Andreas Palaiologos

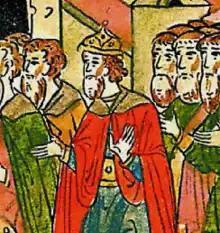

The financial troubles which would persist throughout Andreas's life began shortly after Cardinal Bessarion died in 1472. By 1475, at the age of 22, Andreas had begun offering to sell his claims to the imperial thrones of both Constantinople and Trebizond (the Empire of Trebizond being a Byzantine successor state which lasted until 1461), writing letters to several rulers, including the King of Naples (Ferdinand I) and possibly the Duke of Milan (Galeazzo Maria Sforza) and the Duke of Burgundy (Charles). By writing to many different rulers, Andreas was probably looking for the highest bidder. Andreas's younger brother Manuel also fell into financial hardship but had no titles to sell as he was second-in-line. Instead, Manuel left Rome to travel around Europe, seeking to enter the service of a ruler in some military capacity. Receiving no satisfactory offers, Manuel surprised everyone in Rome by traveling to Constantinople in the spring of 1476 and presenting himself before Sultan Mehmed II, who graciously received him and provided him with a generous pension for the rest of his life.